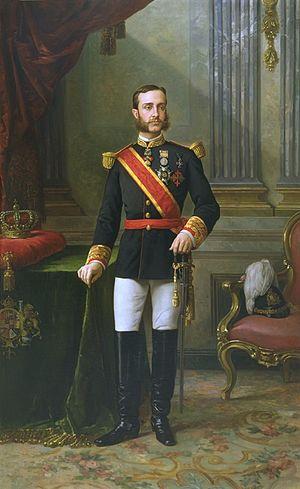
En Espagne, la maison de Bourbon est la dénomination officielle de la dynastie régnant sur le royaume depuis l'accession au trône de Philippe V, petit-fils agnatique de Louis XIV.